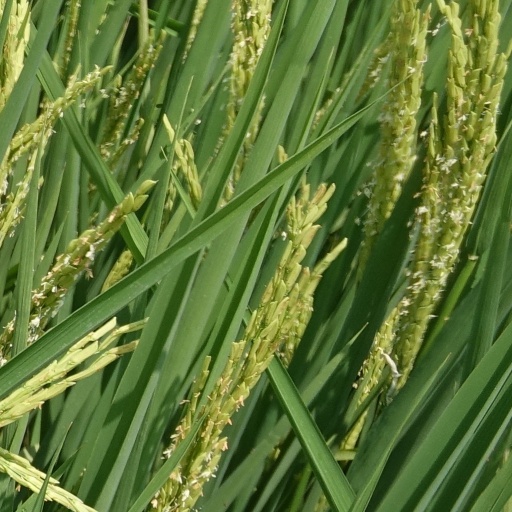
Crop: rice